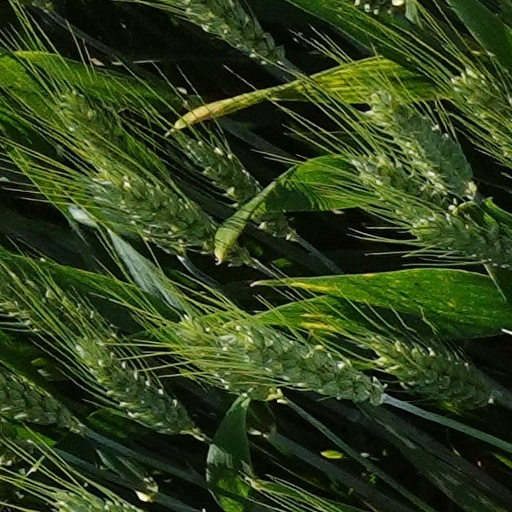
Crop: wheat